Frederick Martin (general)

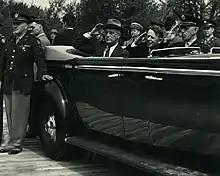
President Roosevelt and Major General Martin (on right) inspect Jefferson Barracks in St. Louis, Missouri

In July 1942, General Martin took command of the Second District, Army Air Forces Technical Training Command (AAFTTC), St. Louis, Missouri. He served in this position for much of the rest of the war, with his command changing names when AAFTTC consolidated from five districts into three and General Martin's became the Central Technical Training Command. In 1944, Martin was hospitalized for ulcers, and when news came that his command was closing as war training wound down, he retired. He was awarded the Legion of Merit upon retiring for his "distinguished services rendered during the meteoric expansion of the A.A.F. training program."